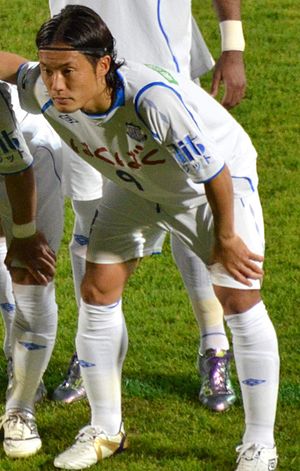
Yohei Onishi
Yohei Onishi er en japansk tidligere professionel fodboldspiller.